Mount Barker, South Australia

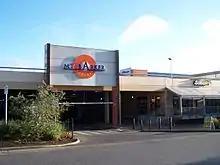
The south entrance to Mount Barker Central, the largest shopping centre in Mount Barker

Mount Barker is the largest town in the Adelaide Hills. It has seven shopping centres, six supermarkets, restaurants, cafés and fast food outlets. Mount Barker Central, also known as The Bilo Mall is the largest and oldest, containing a Coles, a Kmart and more than 50 speciality shops. The original Bilo Mall was formerly the Mount Barker Tannery, which closed down in the early eighties.